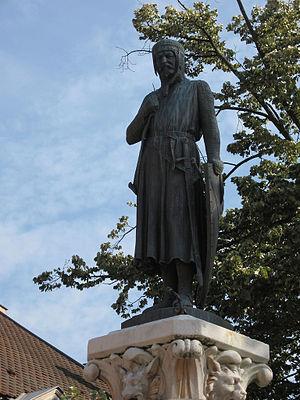
Jean Roesselmann est né à Turckheim